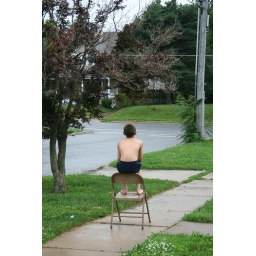
Neighbor boy was out watchinga a birds nest in the rain.  Copyright Mary Young